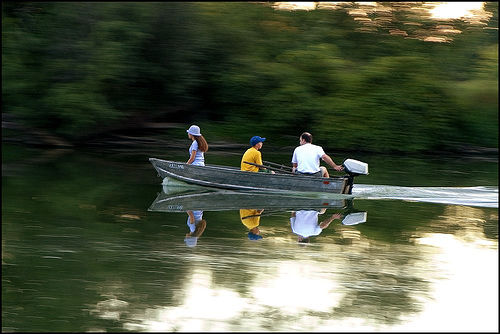
There is a lot if people on the boat on the river

Two men and a woman are riding a boat

A group of men riding in a boat across a lake.